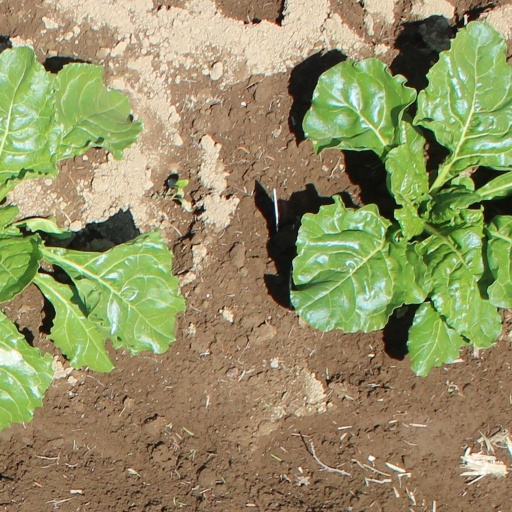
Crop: sugar beet